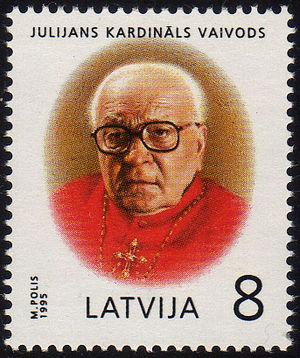
Julijans Vaivods, né le 18 août 1895 à Vorkova dans l'Empire russe et mort le 23 mai 1990, est un cardinal letton, qui fut administrateur apostolique de Riga de 1964 à sa mort.